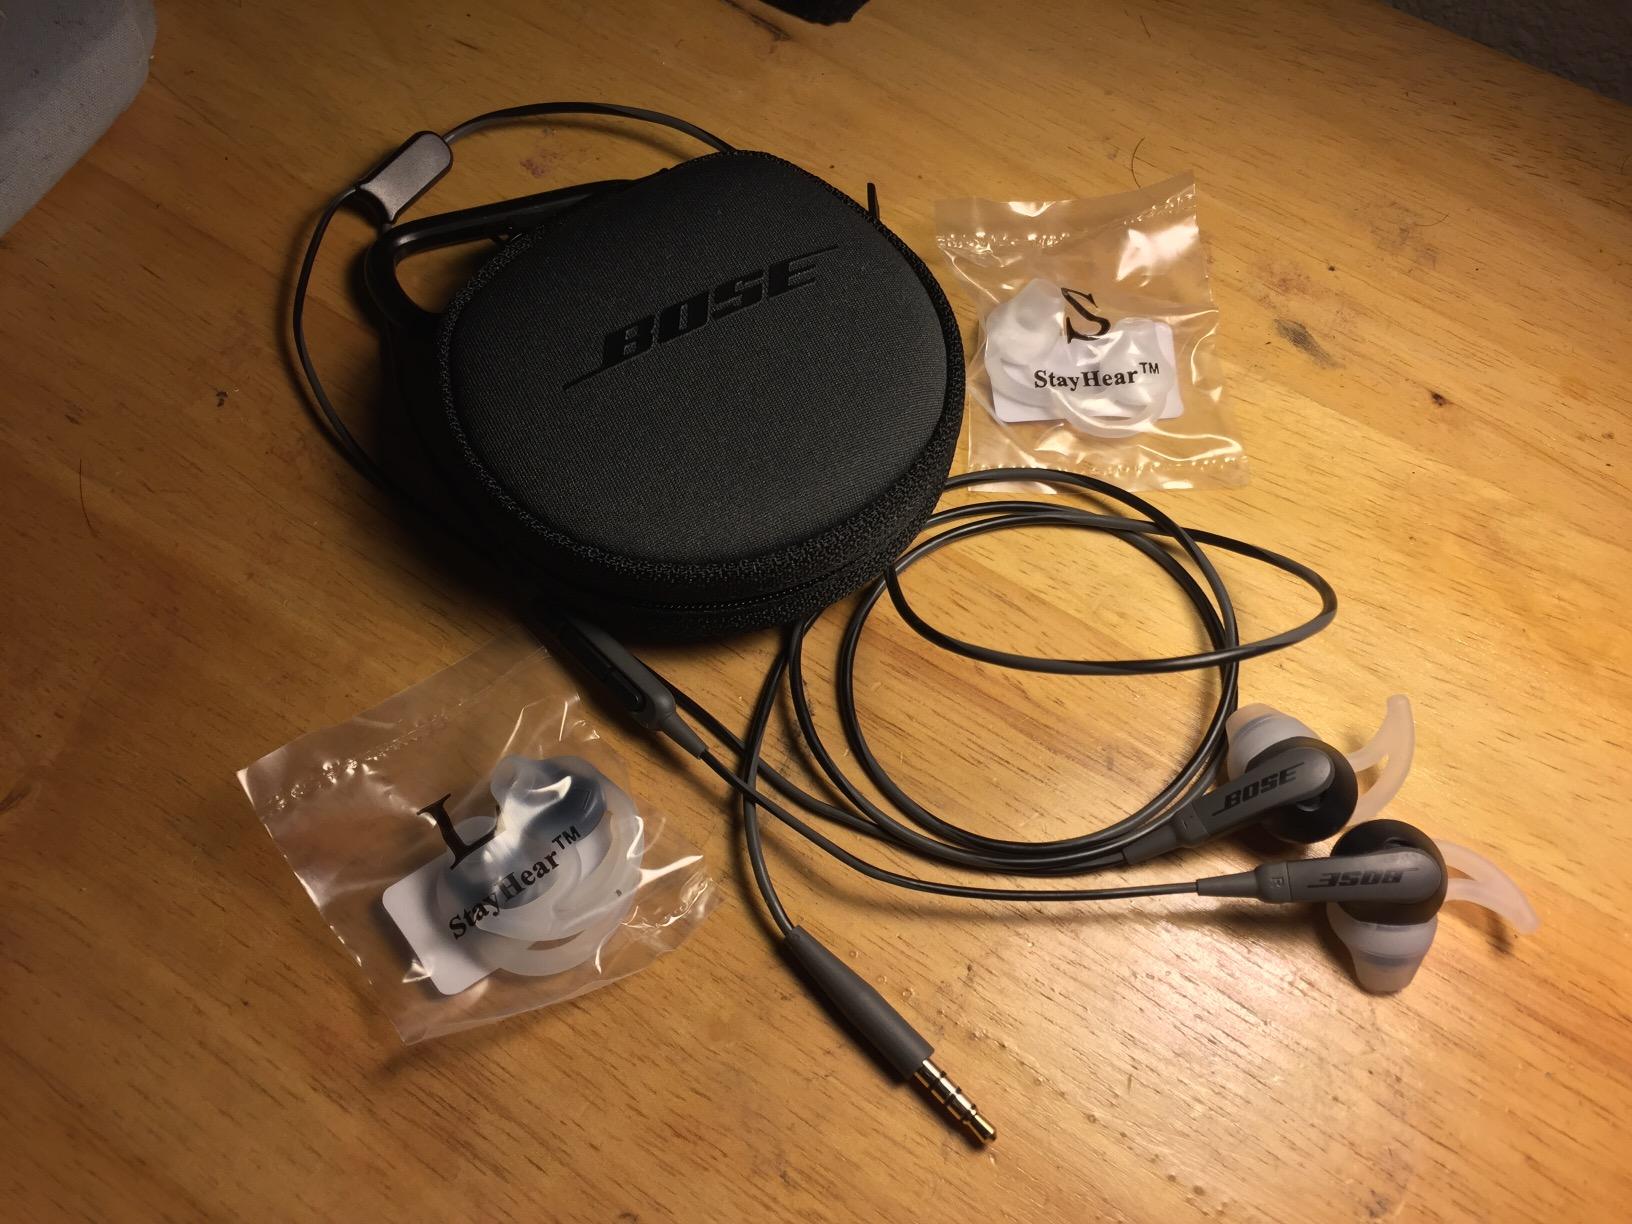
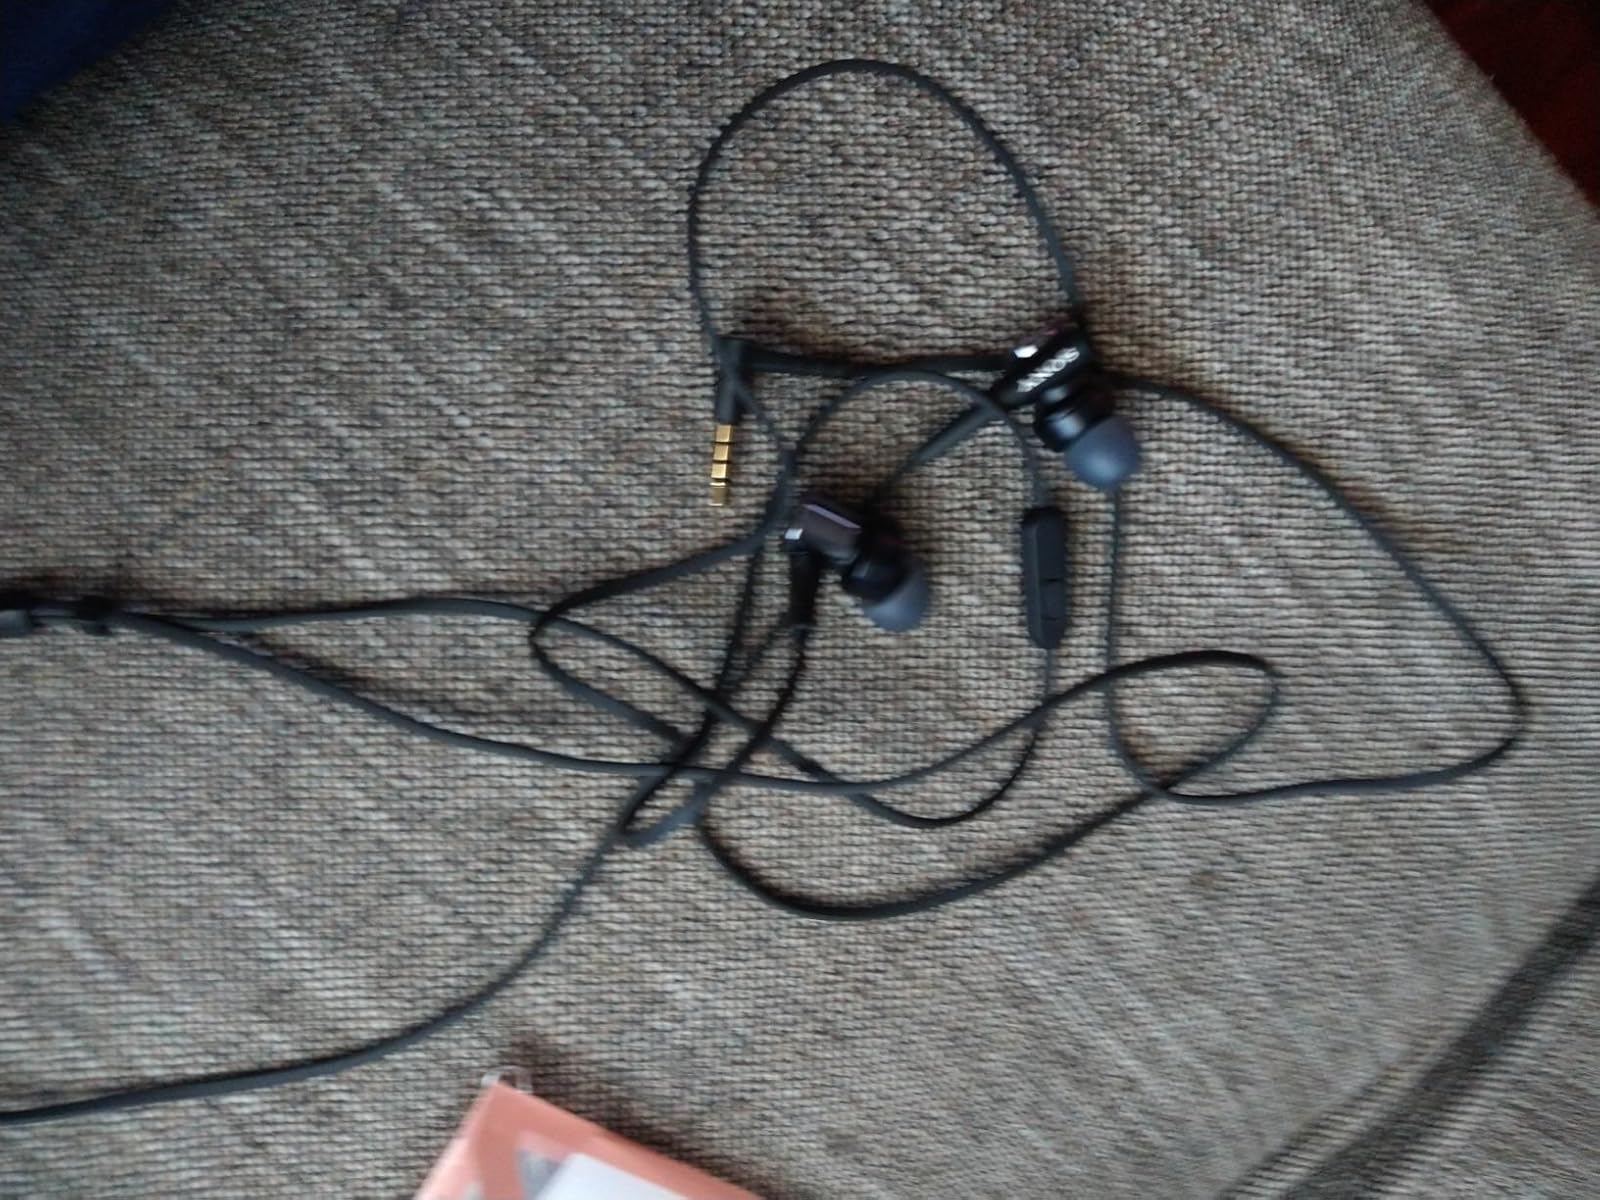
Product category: headphones
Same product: no